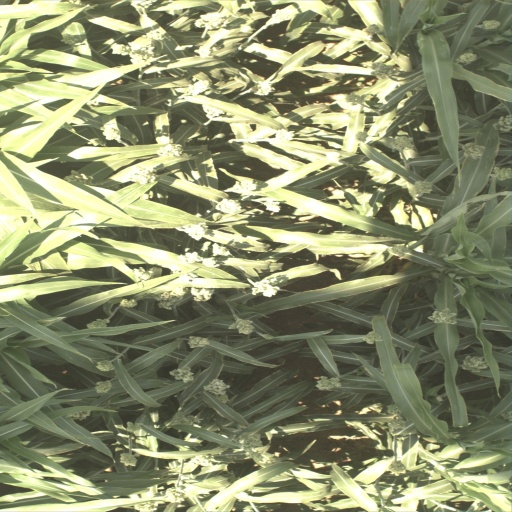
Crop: sorghum